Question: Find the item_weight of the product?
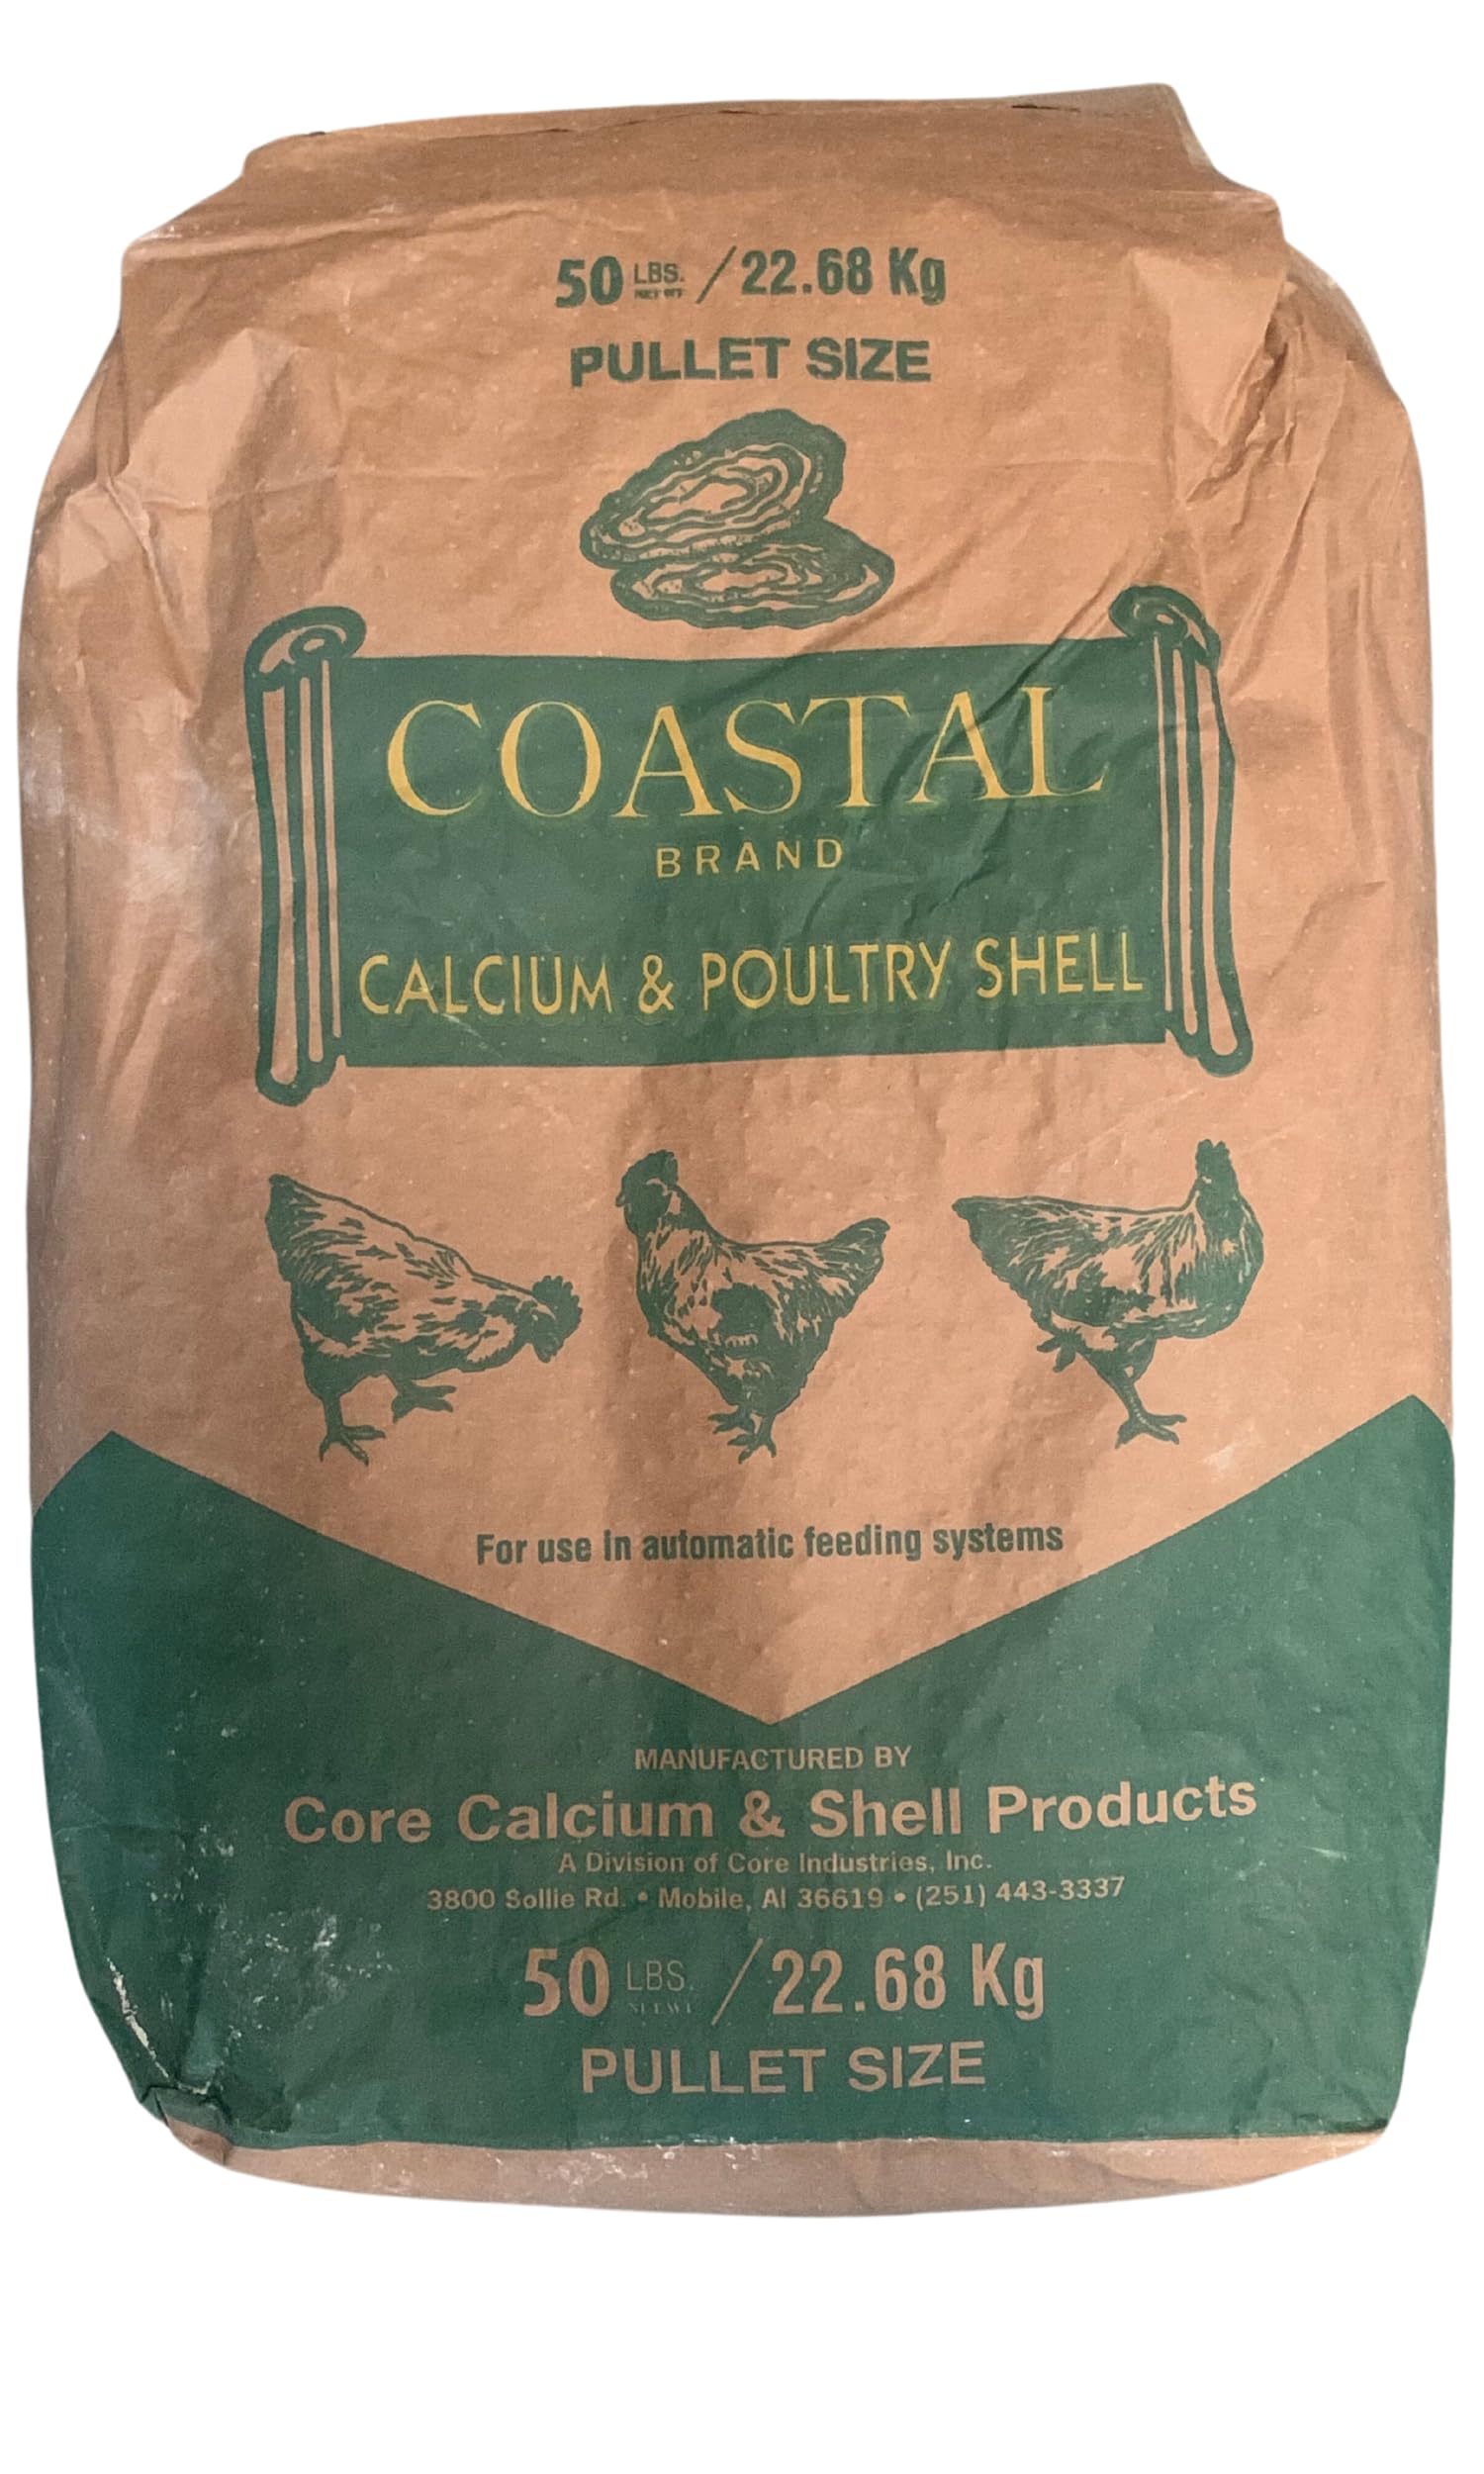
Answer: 22.68 kilogram